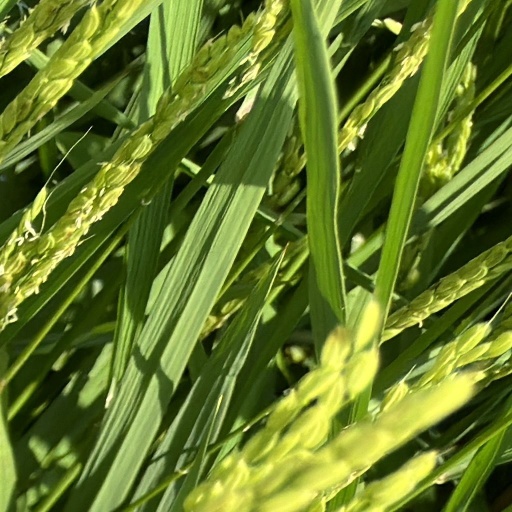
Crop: rice